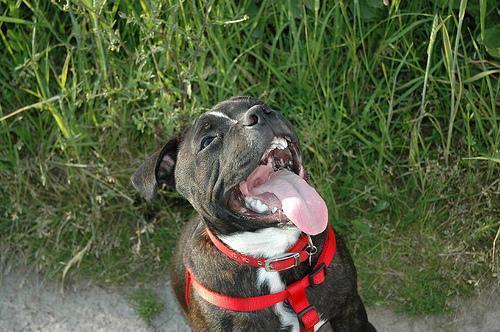
American_Staffordshire_terrier